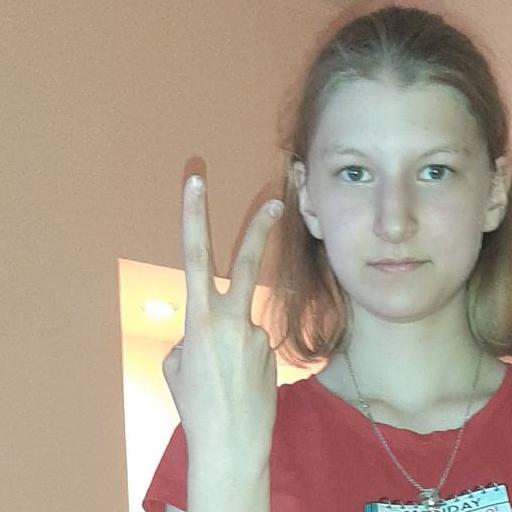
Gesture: peace_inverted